Thanneermukkom

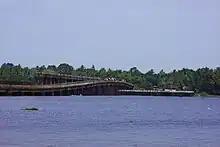
View of the Bund

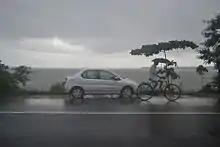
Rainy day at Thanneermukkam

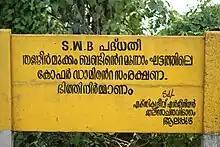
Bund project in the third stage

Thanneermukkom is on the banks of Lake Vembanad. There is a salt water barrier at Thanneermukkom, built across the lake, which connects it to Vechoor in Kottayam district. This barrier essentially divides the lake into two parts - one with brackish water perennially and the other half with fresh water fed by the rivers draining into the lake.